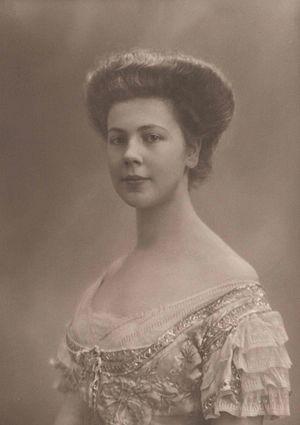
Igor et Grichka Bogdanoff, nés le 29 août 1949 à Saint-Lary, sont des frères jumeaux français, animateurs, producteurs de télévision et essayistes, s'étant illustrés, depuis les années 1970, dans les domaines de la vulgarisation scientifique, de la cosmologie et de la science-fiction.